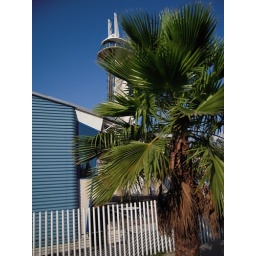
This is supposed to be the observation tower at the science centre but a tree jumped in front.